Triplemanía XIX

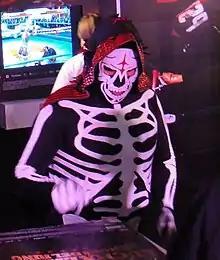
La Parka, the leader of "El Inframundo"

In September 2010, Silver King and Último Gladiador, two thirds of the stable "Los Maniacos", announced they were joining "La Sociedad", and although their stablemate Electroshock made no official announcement on whether or not he would be following them, he agreed to represent the group at "Héroes Inmortales IV" in order to get his hands on longtime rival Heavy Metal, who would represent AAA in the steel cage match between the two groups. After the event, during which Heavy Metal suffered an injury, which would sideline him for four months, Electroshock officially announced that he was not part of "La Sociedad" and urged Silver King and Último Gladiador to leave the group. At the November 18 event in Naucalpan he once again turned down an offer to join "La Sociedad" and was as a result beaten down by Silver King, Último Gladiador and "La Milicia", turning him "técnico" in the process. When Heavy Metal returned from his injury on February 4, 2011, he and Electroshock entered a Best of Five series, with the loser having his hair shaved off. During the series, King and Gladiador tried to recruit Heavy Metal as the newest member of "Los Maniacos" and even interfered in several of the matches, but Heavy Metal made clear that he did not want to join them. The fifth match, a best two-out-of-three falls Bull Terrier match, took place on March 18 at Rey de Reyes, where Heavy Metal was victorious after a guitar shot, forcing Electroshock to have his hair shaved off. After the match both Electroshock and Heavy Metal were attacked by members of "La Sociedad", bringing the former rivals together to fight a common enemy. Just two days later, "Los Maniacos" surprisingly lost the AAA World Tag Team Championship to Extreme Tiger and Jack Evans, after which Silver King and Último Gladiador were seemingly about to break up, but were brought back together by "La Legión Extranjera" member Chessman, with whom they would re–form "Los Maniacos" under the new name "La Maniarquía". "La Maniaquía" was booked to settle their grudge with Electroshock and Heavy Metal at Triplemanía XIX in a Tables, Ladders, and Chairs match, for which the "técnicos" recruited a veteran of hardcore wrestling, Joe Líder, whose partner, Nicho el Millonario, "La Maniarquía" had injured, as the third member of their team.